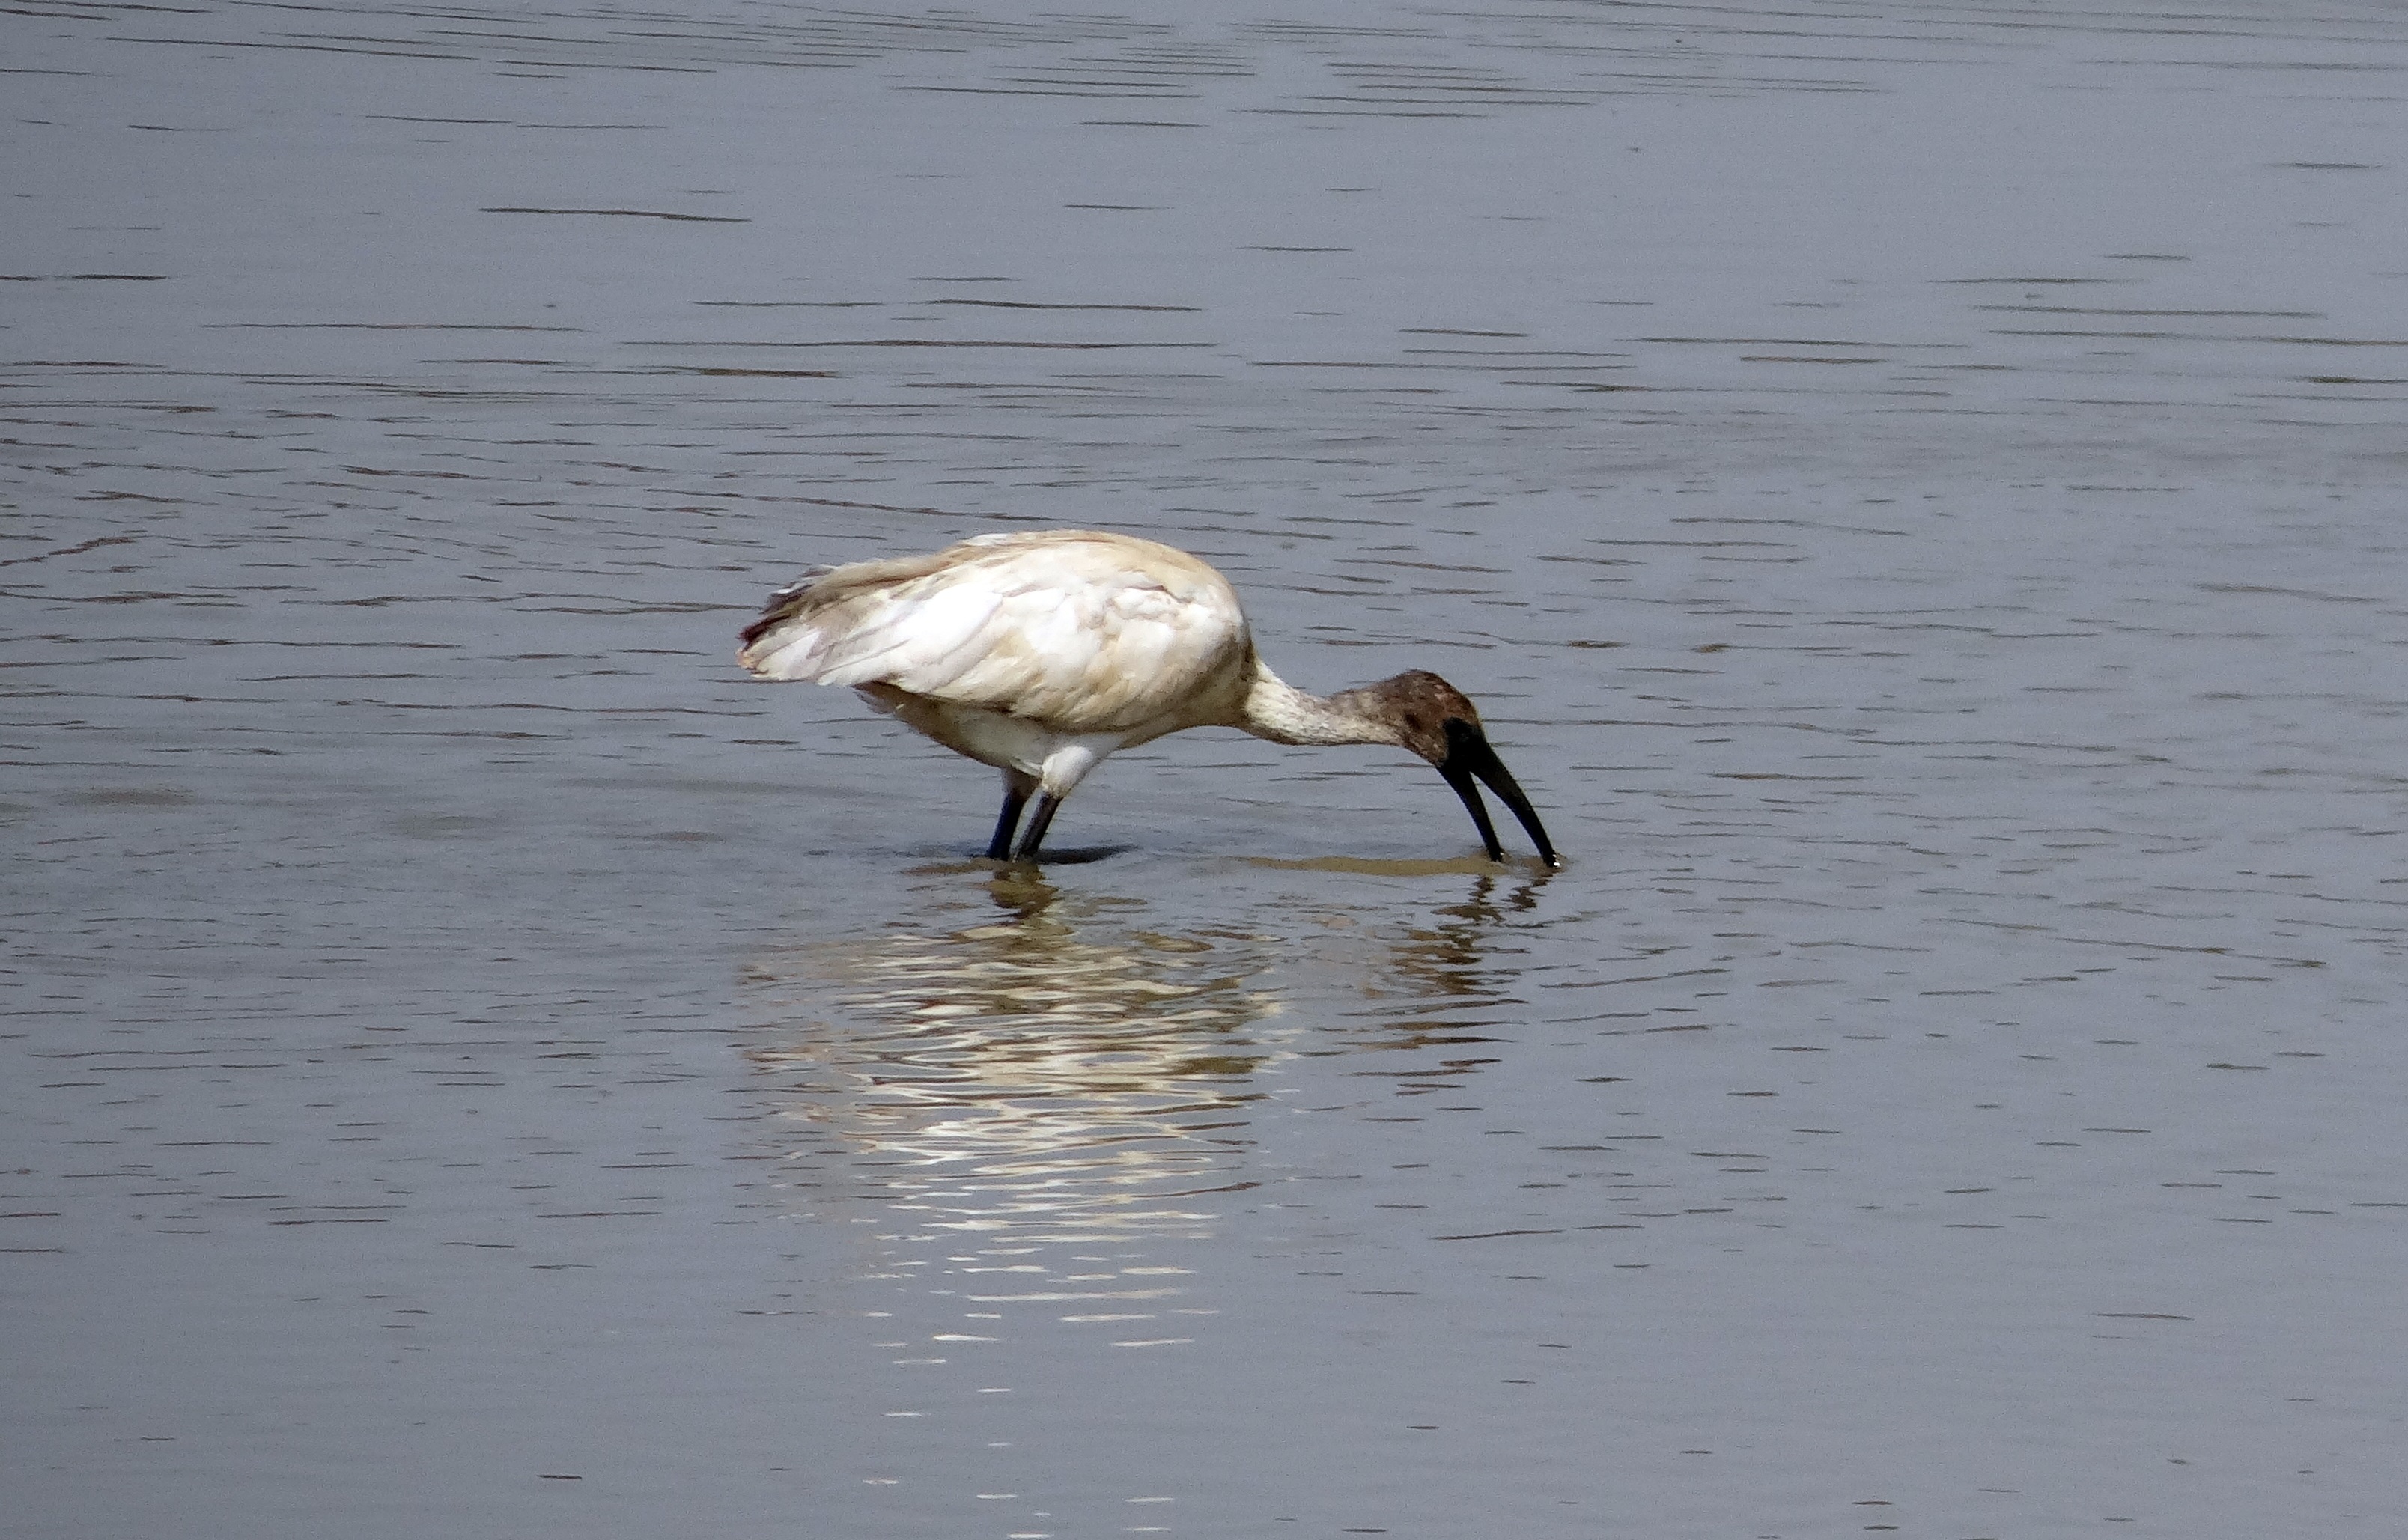
bird, wing, wildlife, reflection, beak, fish, fauna, feeding, vertebrate, india, egret, heron, ibis, water bird, shorebird, karnataka, white ibis, woolly necked